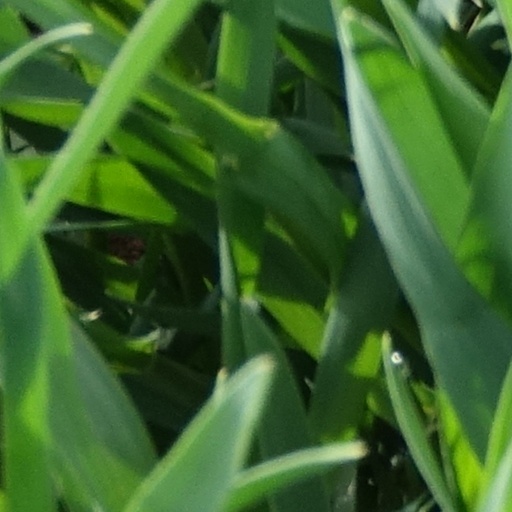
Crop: wheat